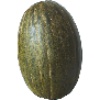
Label: Melon Piel de Sapo 1